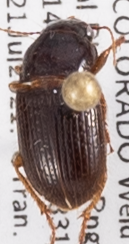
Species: Piosoma setosum
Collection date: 2021-07-21
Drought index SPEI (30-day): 1.93
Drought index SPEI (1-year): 0.288
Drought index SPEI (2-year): -0.46